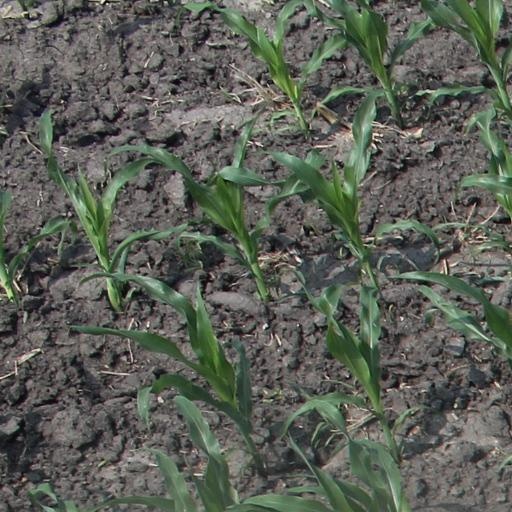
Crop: maize; corn